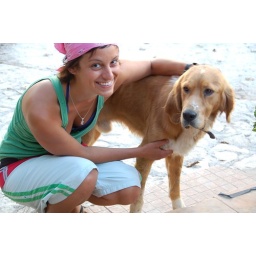
Andrea is from Graz, Austria. &amp;quot;Henry&amp;quot; is one of the rmy of dogs who hang around the bar from time to time.